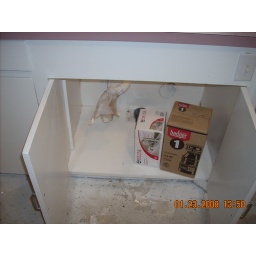
The cabinet below the kitchen sink. Note the freshly painted wood at bottom.